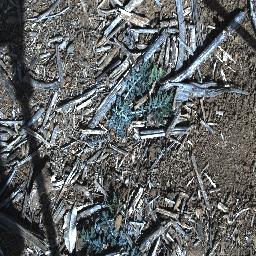
Label: parthenium